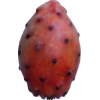
Label: cactus_fruit_red